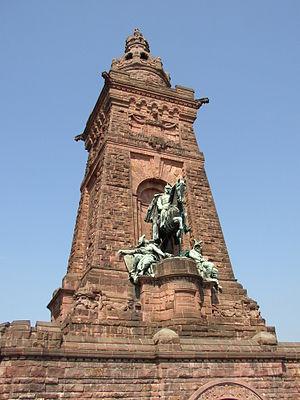
Bruno Schmitz, né le 21 novembre 1858 à Düsseldorf et mort le 27 avril 1916 à Berlin, était un architecte allemand. Typique représentant de l'éclectisme fin de siècle de l'Allemagne wilhelmienne, il est resté célèbre pour ses monuments commémoratifs patriotiques dont le plus connu est le gigantesque Völkerschlachtdenkmal de Leipzig.